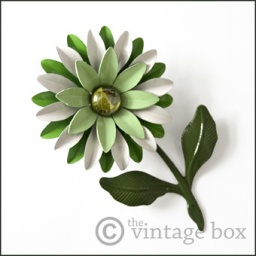
vintage flower brooch with stem, in shades of green and white with a shiny pearl, painted enamel